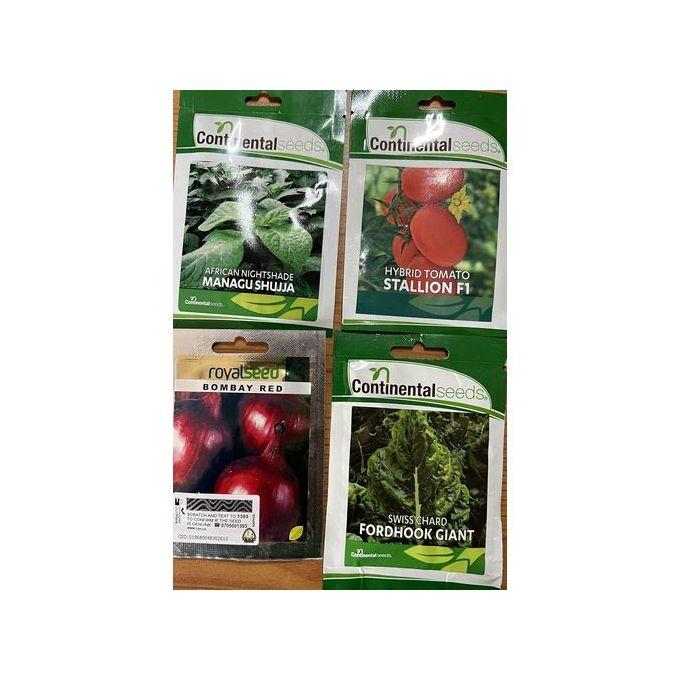
Eneo tambarare lenye nyasi zilizoota vizuri na mti mmojammoja uwepo wa anga, lina rangi ya blue na mlima kwa mbali ukizidi kuongeza uzuri wa mandhari ya kupitia eneo hilo.